Anchoring effect

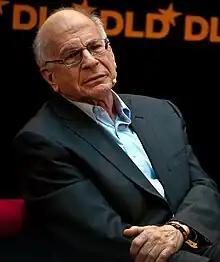
Daniel Kahneman, one of the first researchers to study anchoring

The anchoring and adjustment heuristic was first theorized by Amos Tversky and Daniel Kahneman. In one of their first studies, participants were separated into one of two conditions, and either asked to compute, within 5 seconds, the product of the numbers one through to eight, either as or reversed as . Because participants did not have enough time to calculate the full answer, they had to make an estimate after their first few multiplications. When these first multiplications gave a small answer – because the sequence started with small numbers – the median estimate was 512; when the sequence started with the larger numbers, the median estimate was 2,250. (The correct answer is 40,320.) In another study by Tversky and Kahneman, participants were asked to estimate the percentage of African countries in the United Nations. Before estimating, the participants first observed a roulette wheel that was predetermined to stop on either 10 or 65. Participants whose wheel stopped on 10 guessed lower values (25% on average) than participants whose wheel stopped at 65 (45% on average). The pattern has held in other experiments for a wide variety of different subjects of estimation.